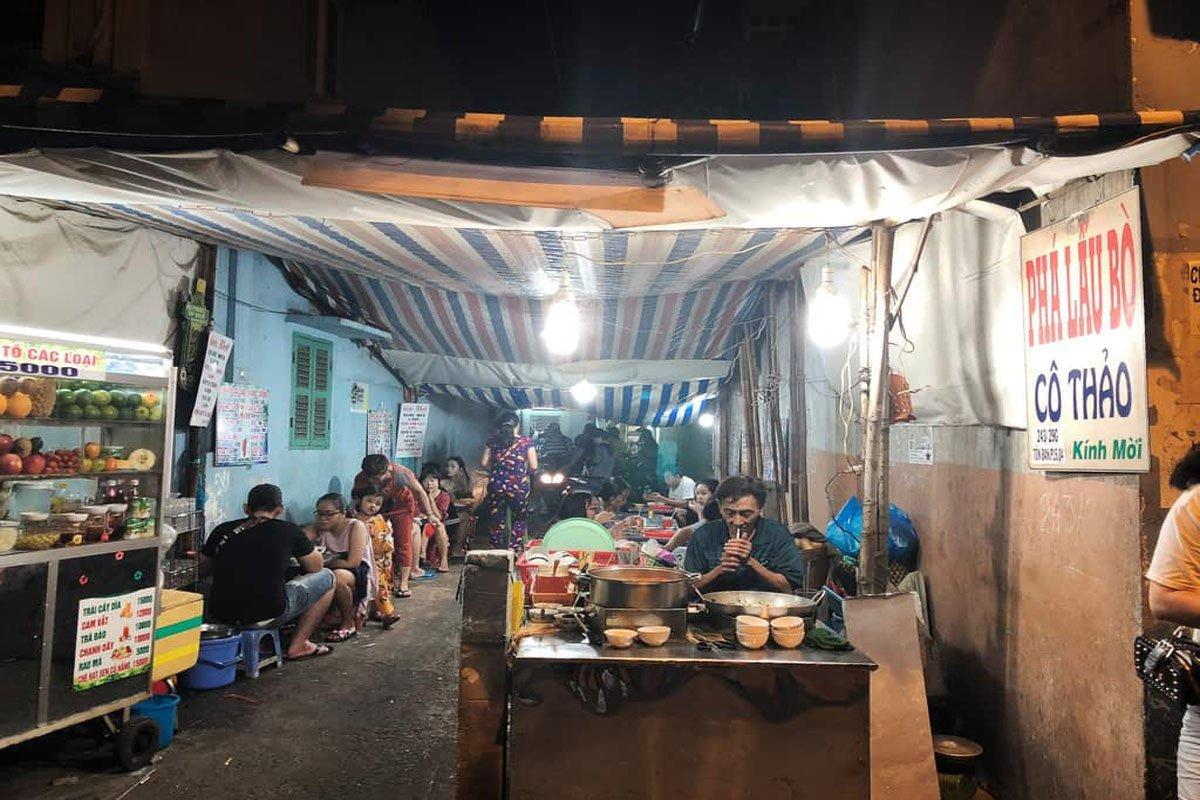
người đàn ông cầm điếu thuốc thì ngồi ở khu vực chế biến